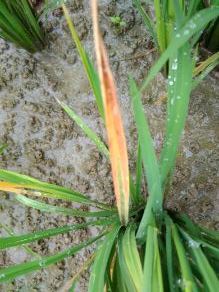
Disease: Tungro